Tsuki wa Higashi ni Hi wa Nishi ni

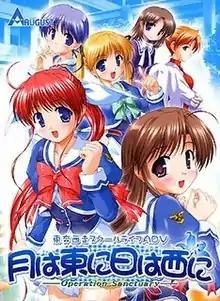
Cover from the "Operation Sanctuary" video game

Operation Sanctuary, known in Japan as or for short, is a Japanese adult visual novel developed by August. It was released on July 20, 2003, for Windows using the NScripter engine. The Dreamcast and PlayStation 2 versions were released by Alchemist in 2004. An anime adaptation was broadcast in Japan in 2004, and originally ran from June 30, to September 22.The title references a haiku by Yosa Buson: "Nanohana ya tsuki wa higashi ni hi wa nishi ni."